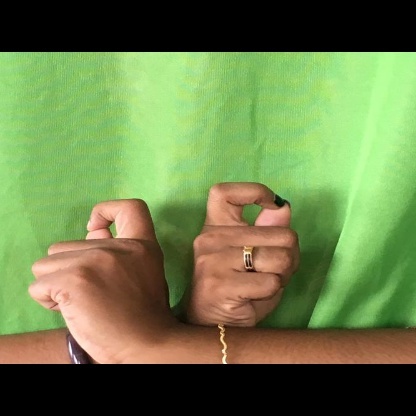
Mudra: Berunda